Marriagetoxin

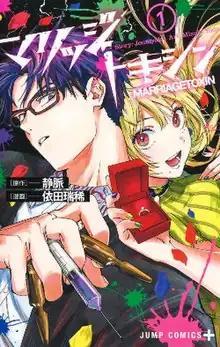
Cover of the first "tankōbon" volume, featuring Hikaru Gero and Mei Kinosaki

is a Japanese manga series written by Joumyaku and illustrated by Mizuki Yoda. It has been serialized on the mobile app and website of Shueisha's online magazine "Shōnen Jump+" since April 2022, with its chapters collected in 13 "tankōbon" volumes as of May 2025. Viz Media licensed the series for English release.